Arnoc

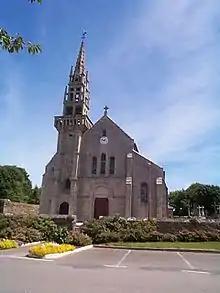
Eglise Saint-Théarnec, Finistère

Saint Arnoc or Ernoc or Arnec or Théarnec or Thernoc or Ternoc was a Breton saint from early Armorica. He is the patron of the parish of Trégarantec in Finistère.